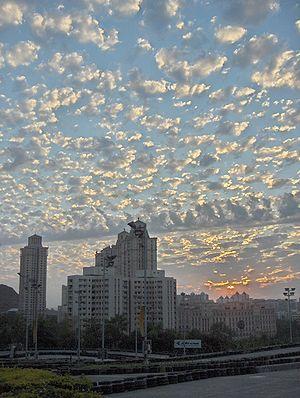
Jardins Hiranandani à Bombay. Chaîne d'altocumulus castellanus avec des altocumulus floccus donnant des virgas.
Le floccus est une espèce de nuage dont chaque élément est constitué d'un petit flocon d'espèce cumuliforme.
L'altocumulus floccus est un type d'altocumulus dans lequel chaque élément nuageux est constitué par un petit flocon d'aspect cumuliforme, dont la partie inférieure, plus ou moins déchiquetée, est souvent accompagnée de virga. Le terme floccus s'applique également à des formes équivalentes de cirrus, aux cirrocumulus et aux stratocumulus.